Lisa van Ginneken

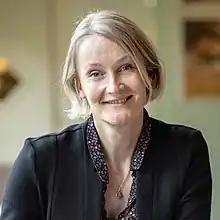
Van Ginneken in 2019

Lisa Mianti van Ginneken (born 28 June 1972) is a Dutch politician of the social liberal party Democrats 66 (D66). She worked as a software developer and later gave organizational trainings. She started serving as chair of the organization Transvisie in 2017. She became a member of parliament after the 2021 general election. Van Ginneken is the first transgender person to be elected into the Dutch House of Representatives, where she is her party's spokesperson for IT, privacy, family law, and mobility.